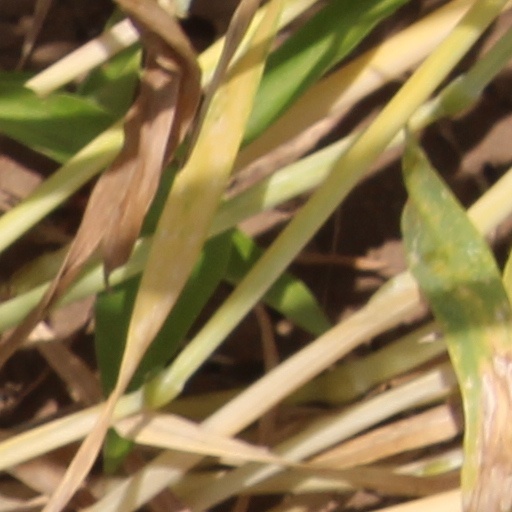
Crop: wheat